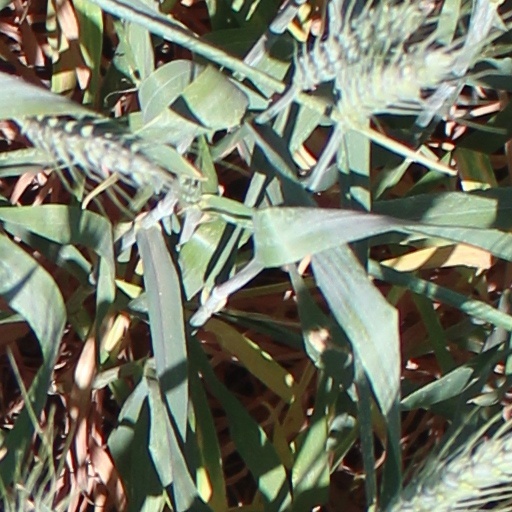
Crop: wheat